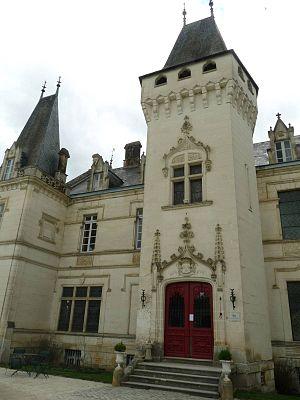
château de Nieuil, Charente, France
Le château de Nieuil est sur la commune de Nieuil, en Charente, France.